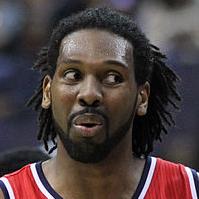
Age: 29